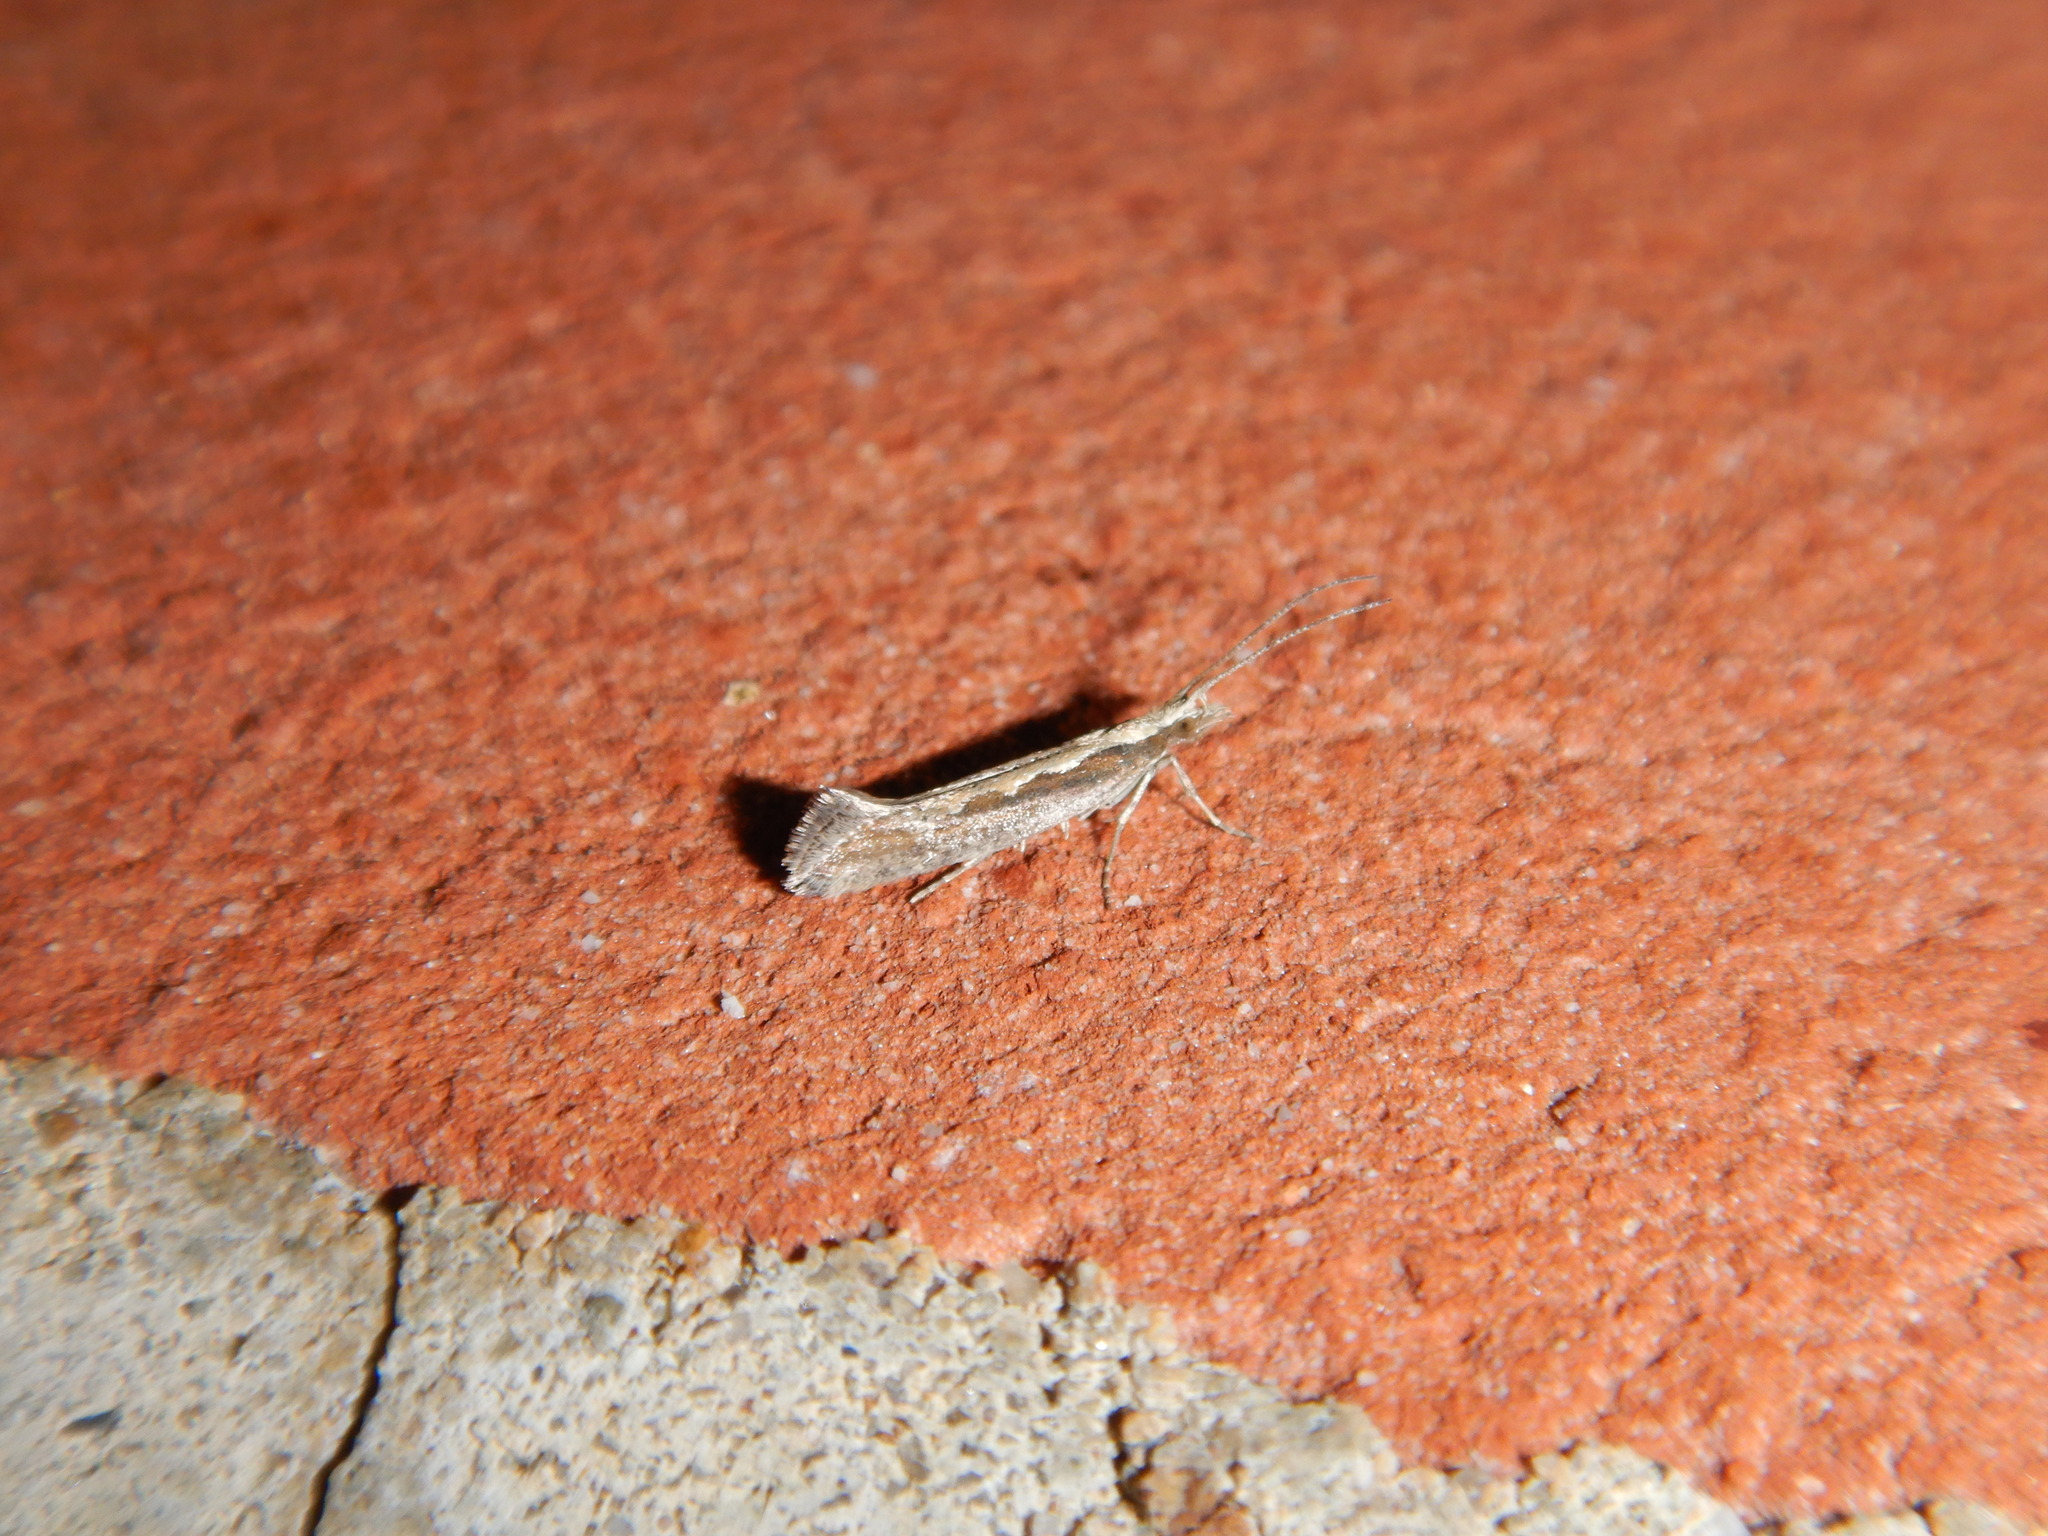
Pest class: diamondback_moth